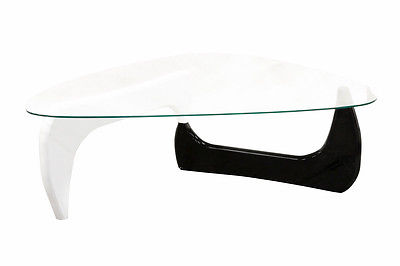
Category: table